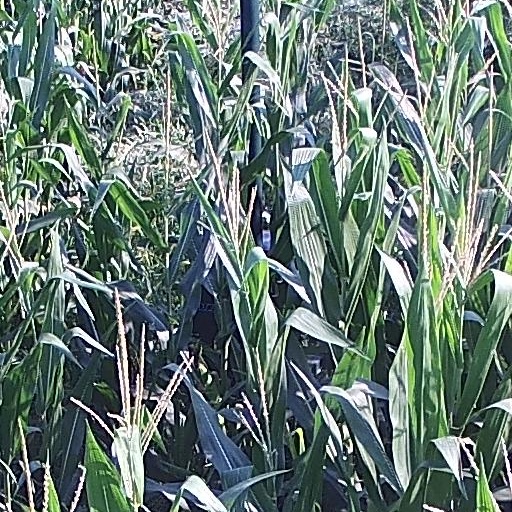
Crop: maize; corn